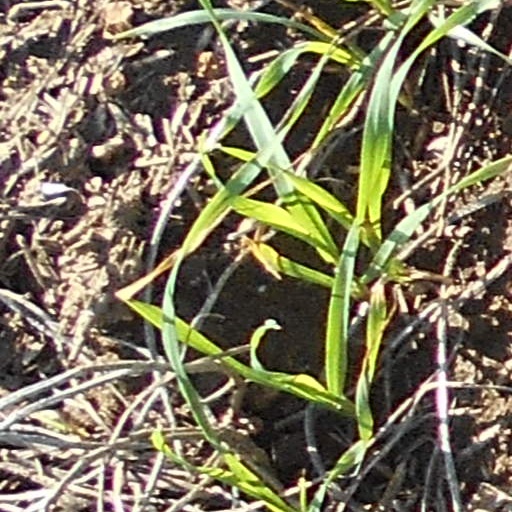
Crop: wheat